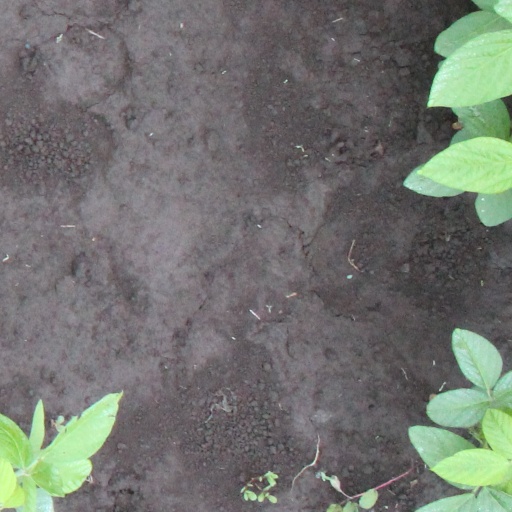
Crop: soybean